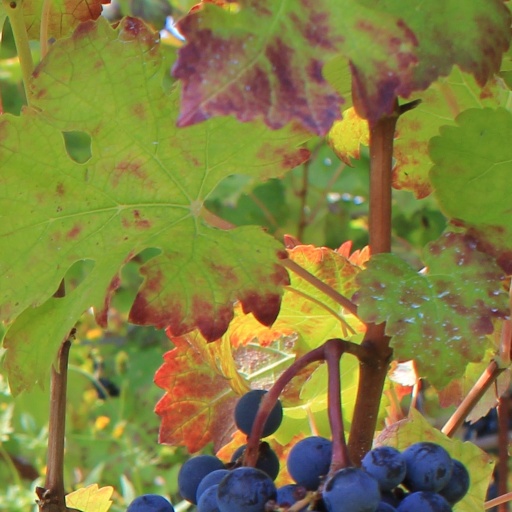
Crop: grape